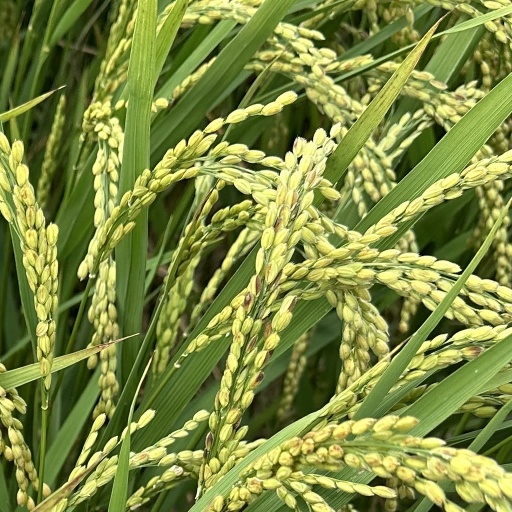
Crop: rice